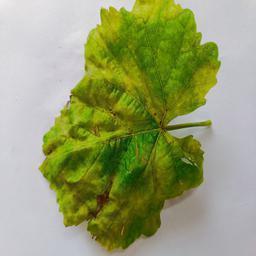
Label: Downy Mildew